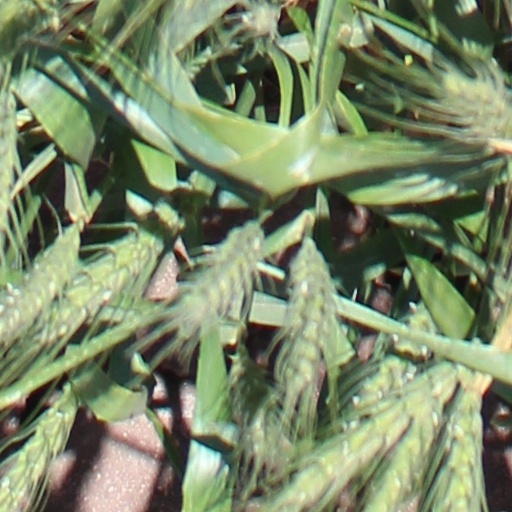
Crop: wheat